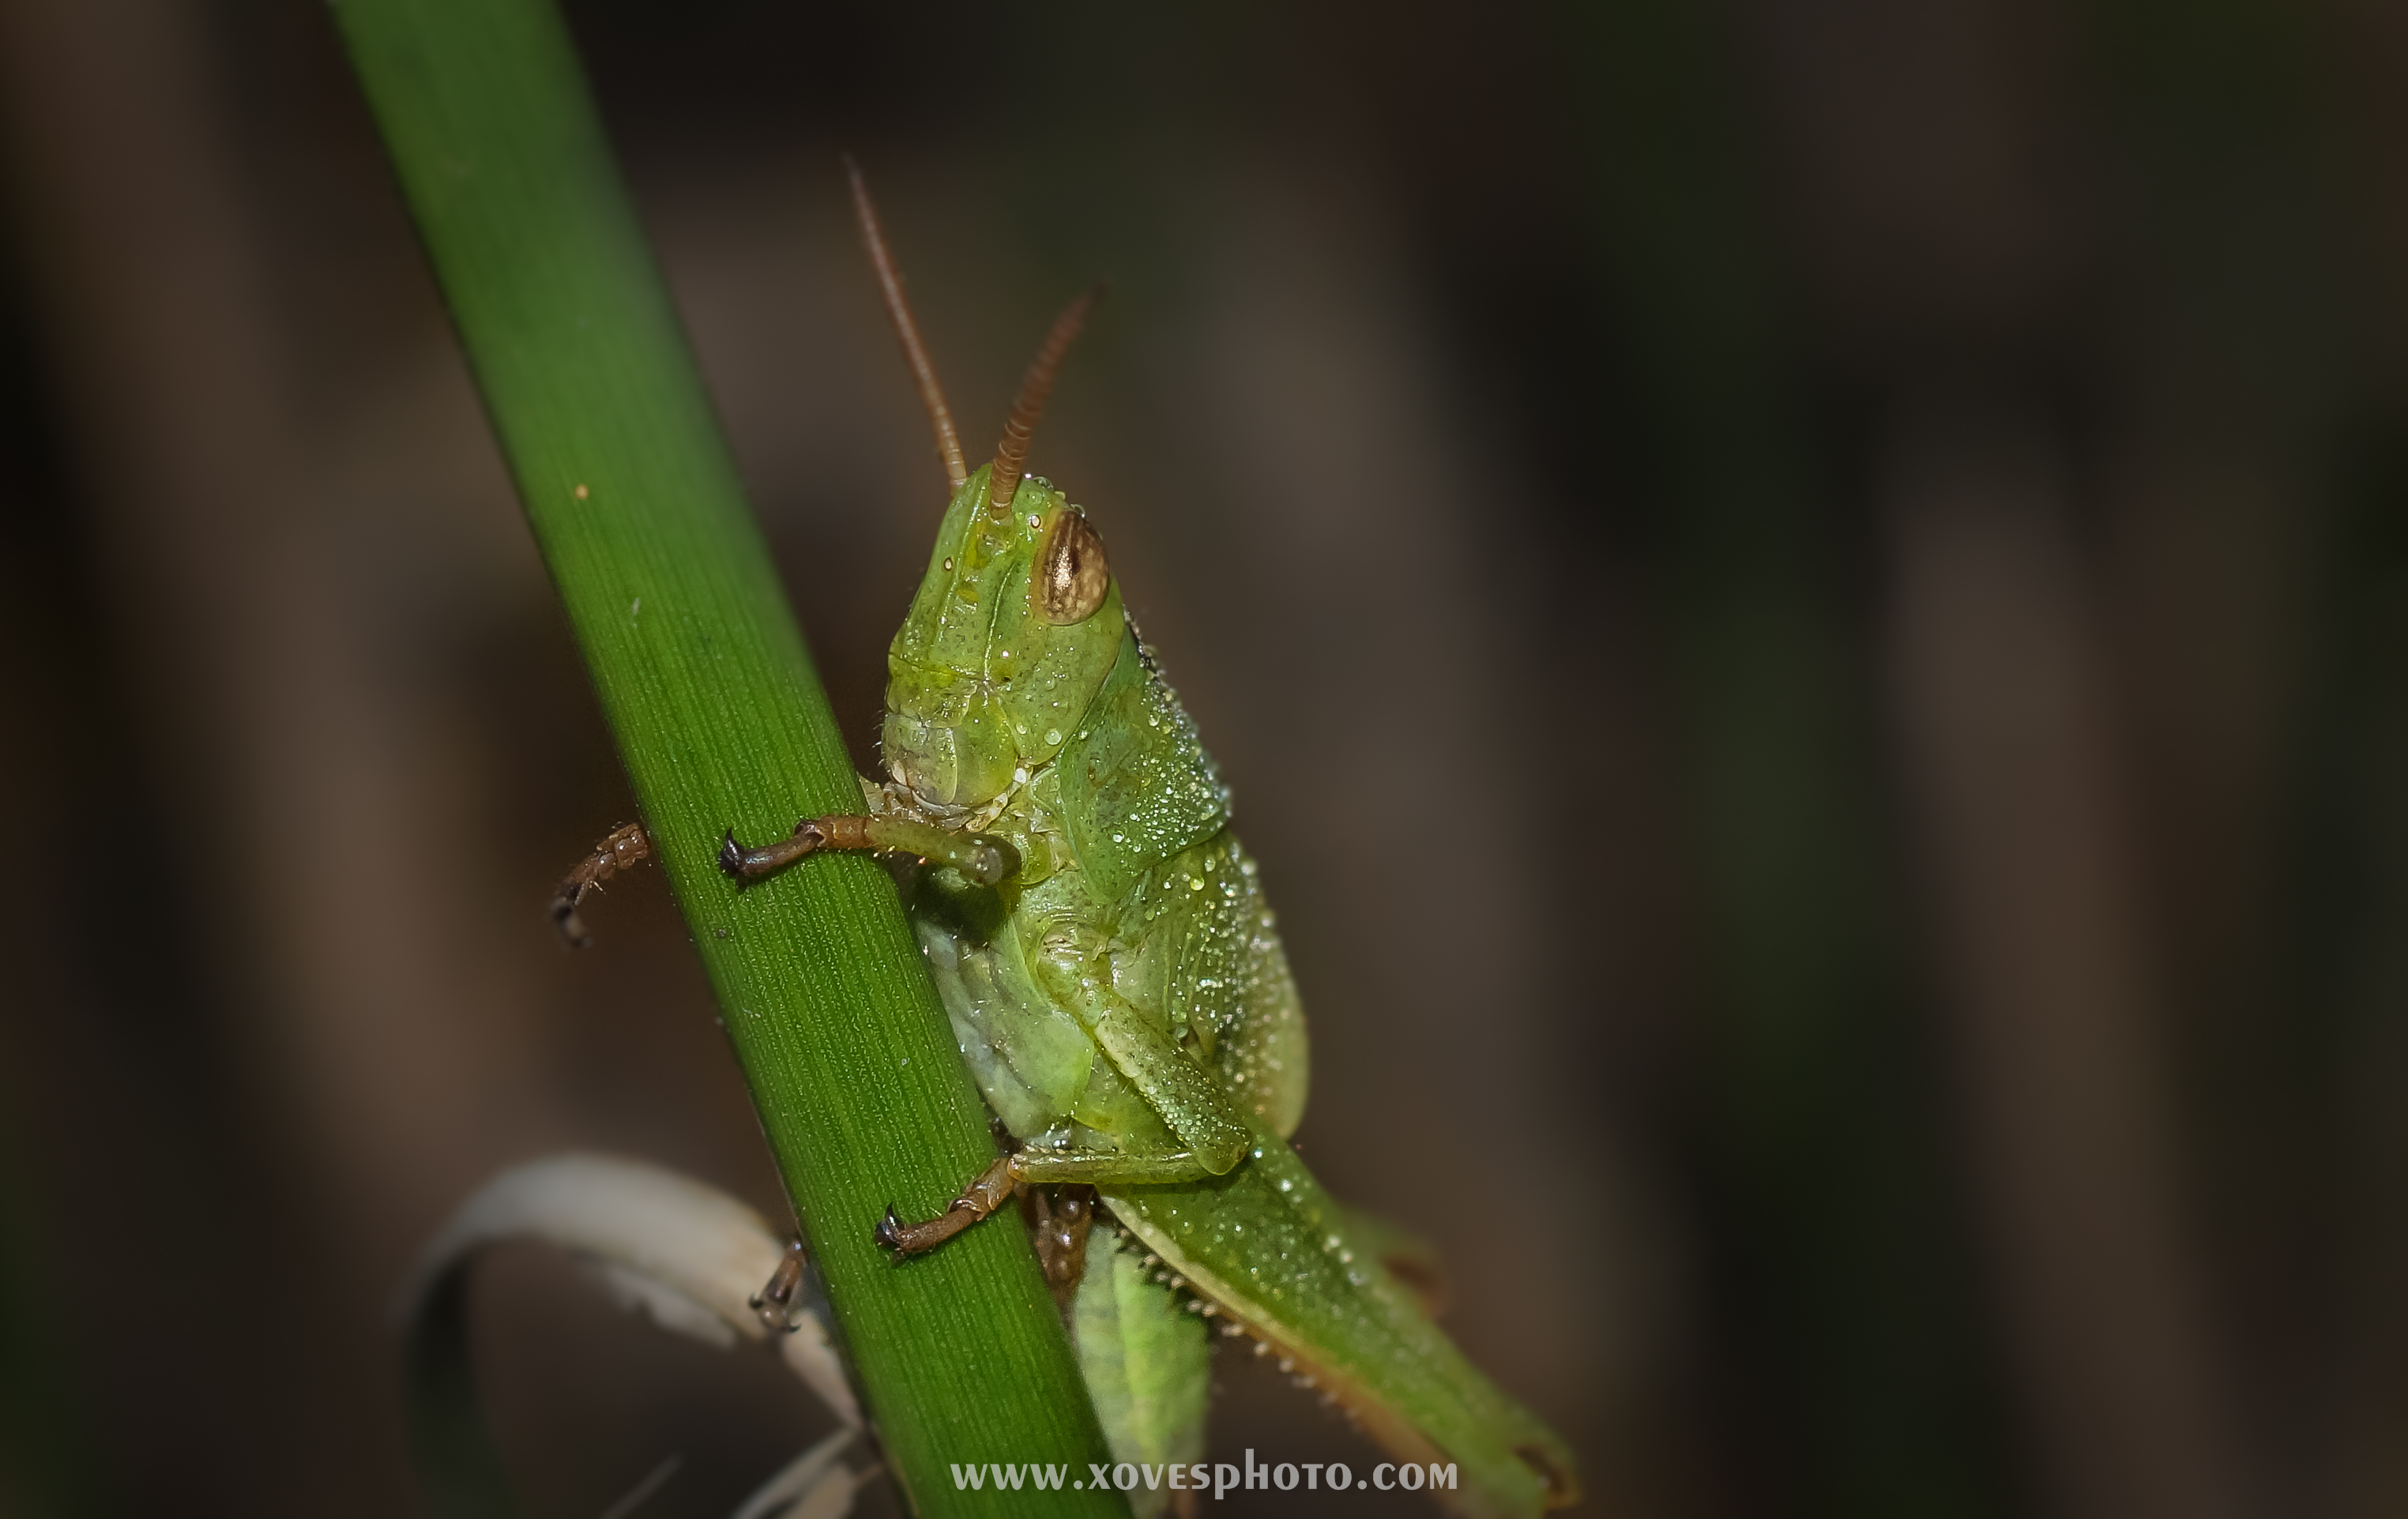
nature, green, insect, macro, fauna, invertebrate, close up, 100mm, animals, naturaleza, a77, grasshopper, locust, ggl1, gaby1, xovesphoto, animales, saltamontes, sonya77, minolta100mm, macro photography, plant stem, cricket like insect